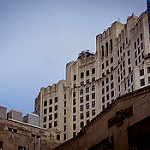
Label: buildings